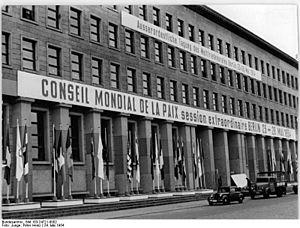
Le Conseil mondial de la paix est une organisation internationale qui a pour objectif la lutte pour la paix, le désarmement général et la promotion des droits fondamentaux contre toute forme d'impérialisme. Le Conseil, qui fut longtemps sous obédience communiste, est l'émanation des directions nationales des mouvements de la paix de tous les pays.